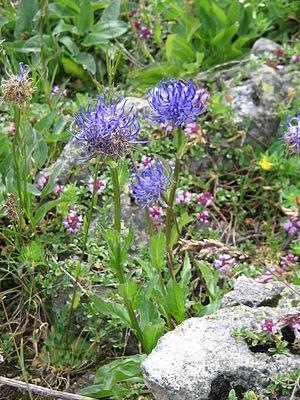
Raiponce de Micheli